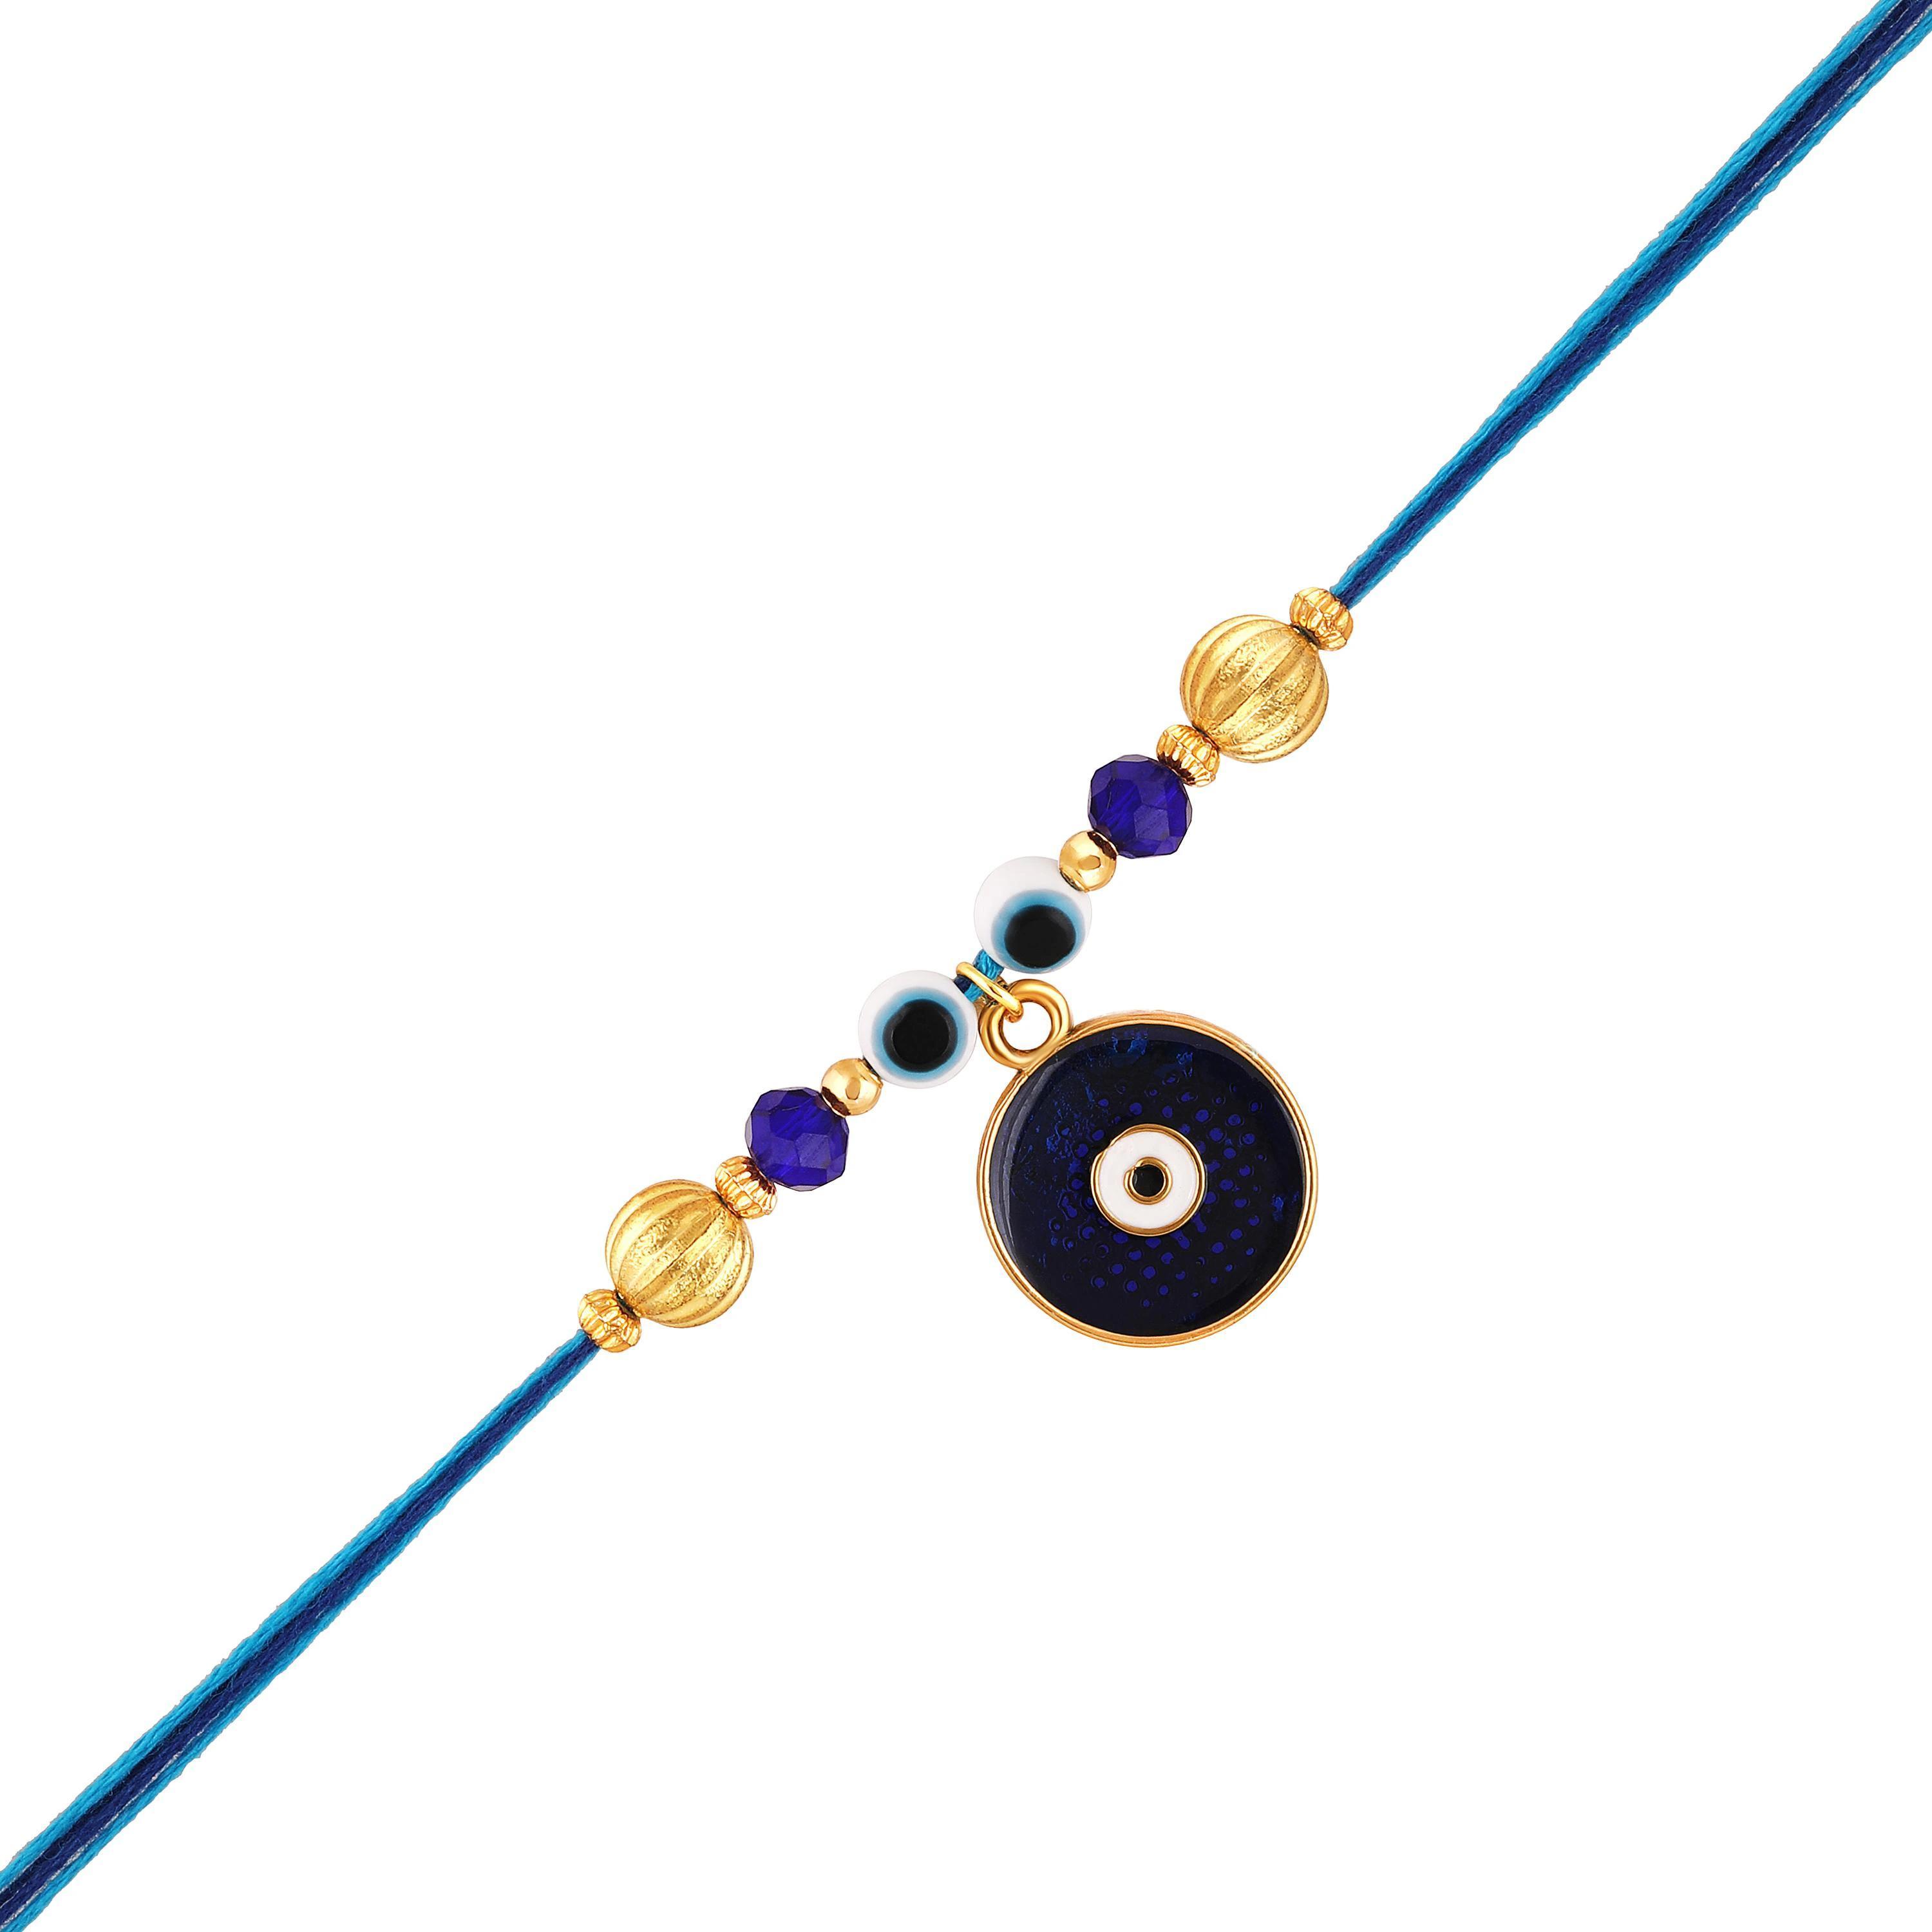
 Mahi Combo of 2 Evil Eye Rakhi's with Meenakari Work and Shiny Crystals for Bhaiya, Brother, Bhai, Bro (RCO1105696G)
Type: Rakhis
Brand: Mahi
Price: Rs. 299
 Celebrate Raksha Bandhan with our exquisitely crafted Rakhi, designed to strengthen the bond between siblings. This traditional Rakhi features intricate beadwork and durable thread, ensuring it stands the test of time. Handmade with care, each Rakhi is a unique and meaningful gift for your brother. Each Rakhi carries heartfelt blessings and good wishes for your brother's well-being and success. Celebrates the bond of love and protection between siblings, a cherished tradition in Indian culture.
Features: The Rakhi is adorned with vibrant colors and attractive embellishments that add a touch of elegance to the celebration.,Content in Box : 2 Rakhi's ; Cultural Significance: This beautiful Rakhi will acknowledge your love for Your Brother with the promise that your bond with him will grow stronger as time goes on.,Vibrant Colors: Adding bright and playful colors to the celebration will make it stand out and make it more enjoyable.,Celebrate the bond of love and protection with our exquisite Rakhis. Share the joy of Raksha Bandhan Festival with this beautiful Rakhi, a token of love, protection and blessings.,Adjustable Size and Easy to tie: Designed to fit wrists of all sizes. It is simple and easy to tie the Rakhi securely and effortlessly.
Included: 2 Rakhis